Iron County Courthouse (Missouri)

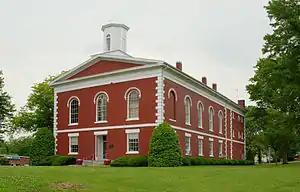
Iron County Courthouse, May 2014

Iron County Courthouse is a historic courthouse complex located in Ironton, Iron County, Missouri. In 1979 the courthouse, along with several associated buildings, was listed on the National Register of Historic Places. The complex consists of the two-story, red brick Italianate / Greek Revival style courthouse (1858); an octagonal, frame gazebo (1899); and two-story, brick sheriff's house and connecting stone jail (c. 1866–1867). The courthouse measure approximately 65 feet by 47 feet, 3 inches and sits on a limestone block foundation. It is topped by a gable roof with cupola and features round arched windows.